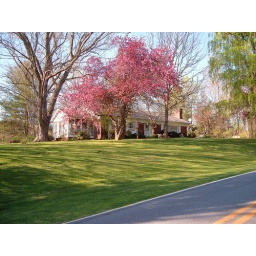
Neighborhood house near our home in Mars Hill, North Carolina, Spring 2005